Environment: lab
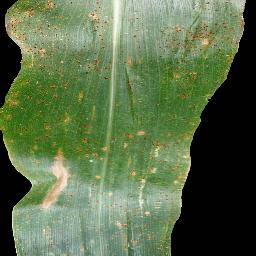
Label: common_rust